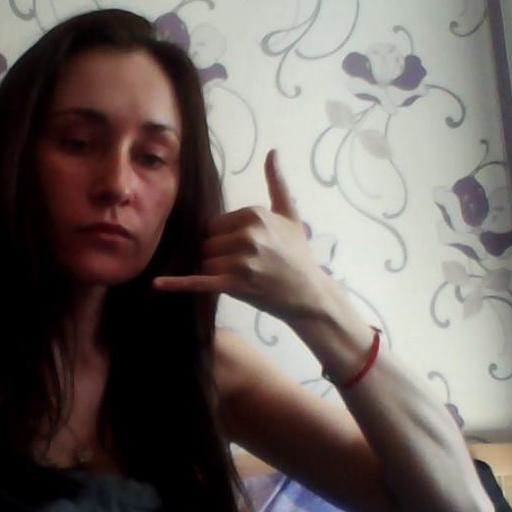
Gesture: call